Minoh

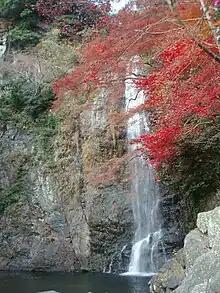
Minō waterfall

Minoh lies about north of the center of the city of Osaka. It is accessed by the Hankyu Railway in about 30 minutes from Umeda Station. Most of the city's population is located in the southern part of the city, which is dominated by high-end residential areas. It has developed as a commuter town for the Osaka metropolitan area. The southwestern part of the city is an old urban and residential area, and the southeastern part of the city is a new residential area. The central and northern areas are mountainous. The Minoh River flows southwestward in the southwest, and the Hankyu Minoh Line runs parallel to it. The Senri River flows westward through the central and southern areas, and the Katsuoji River flows eastward through the southeastern areas.